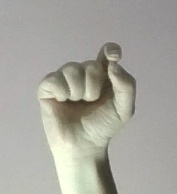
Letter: fa